Sønder Kirkeby Runestone

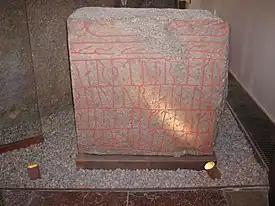
The Sønder Kirkeby Runestone is on display at the National Museum of Denmark.

The Sønder Kirkeby Runestone, listed as runic inscription DR 220 in the Rundata catalog, is a Viking Age memorial runestone that was discovered in Sønder Kirkeby, which is located about 5 kilometers east of Nykøbing Falster, Denmark.